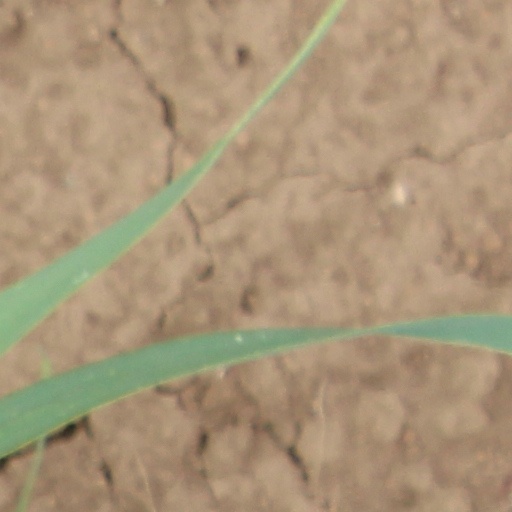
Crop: wheat